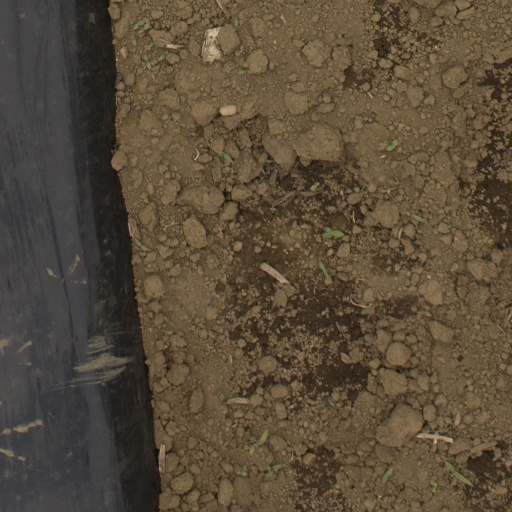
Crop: Jerusalem artichoke